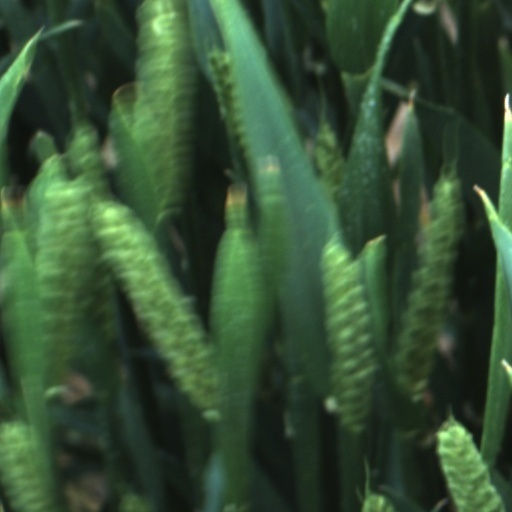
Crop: wheat